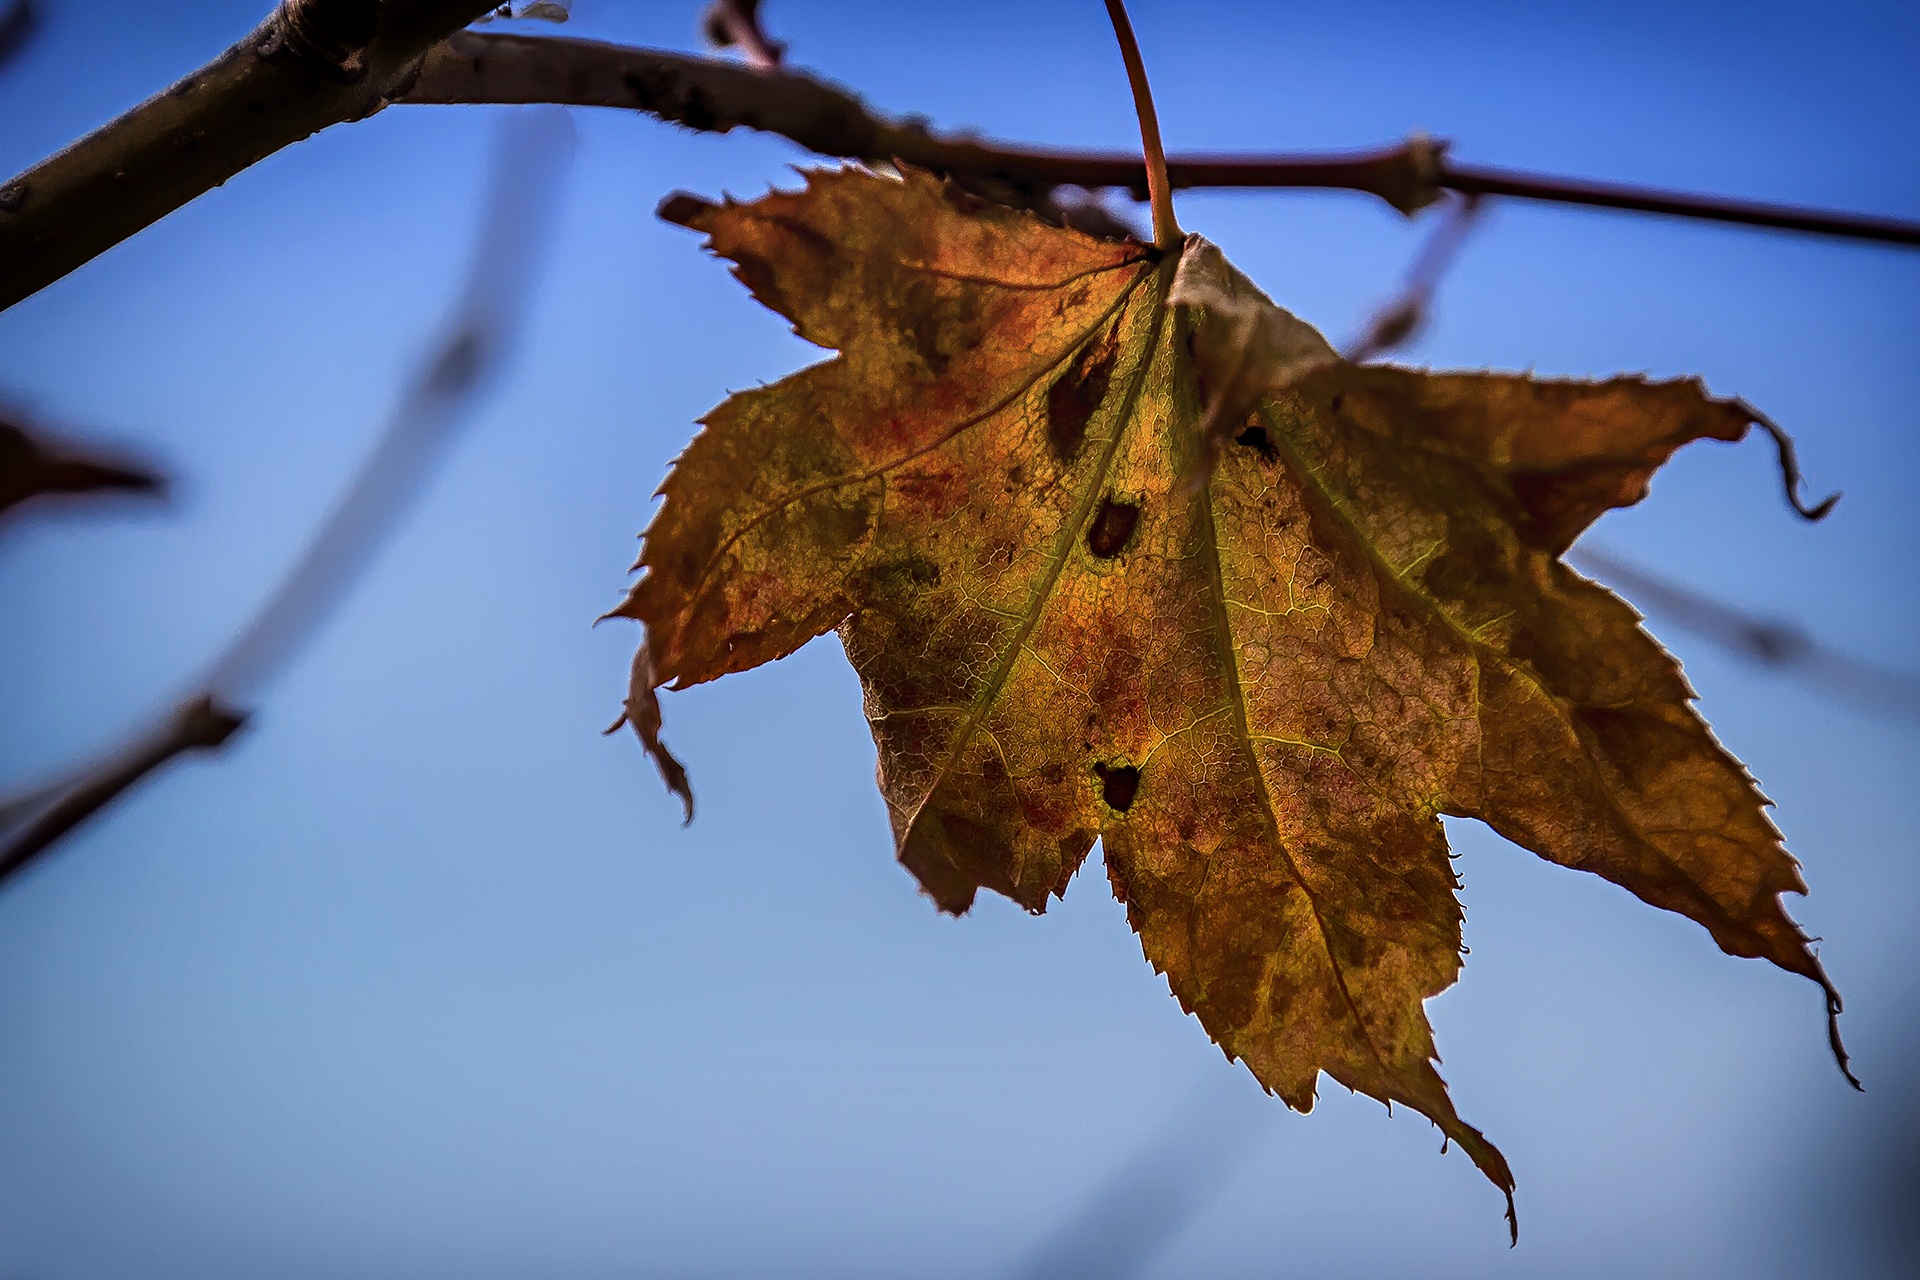
tree, nature, branch, plant, sunlight, leaf, fall, autumn, brown, season, fauna, maple tree, maple leaf, leaves, gold, seasonal, autumn leaves, fall leaves, macro photography, plant stem, woody plant